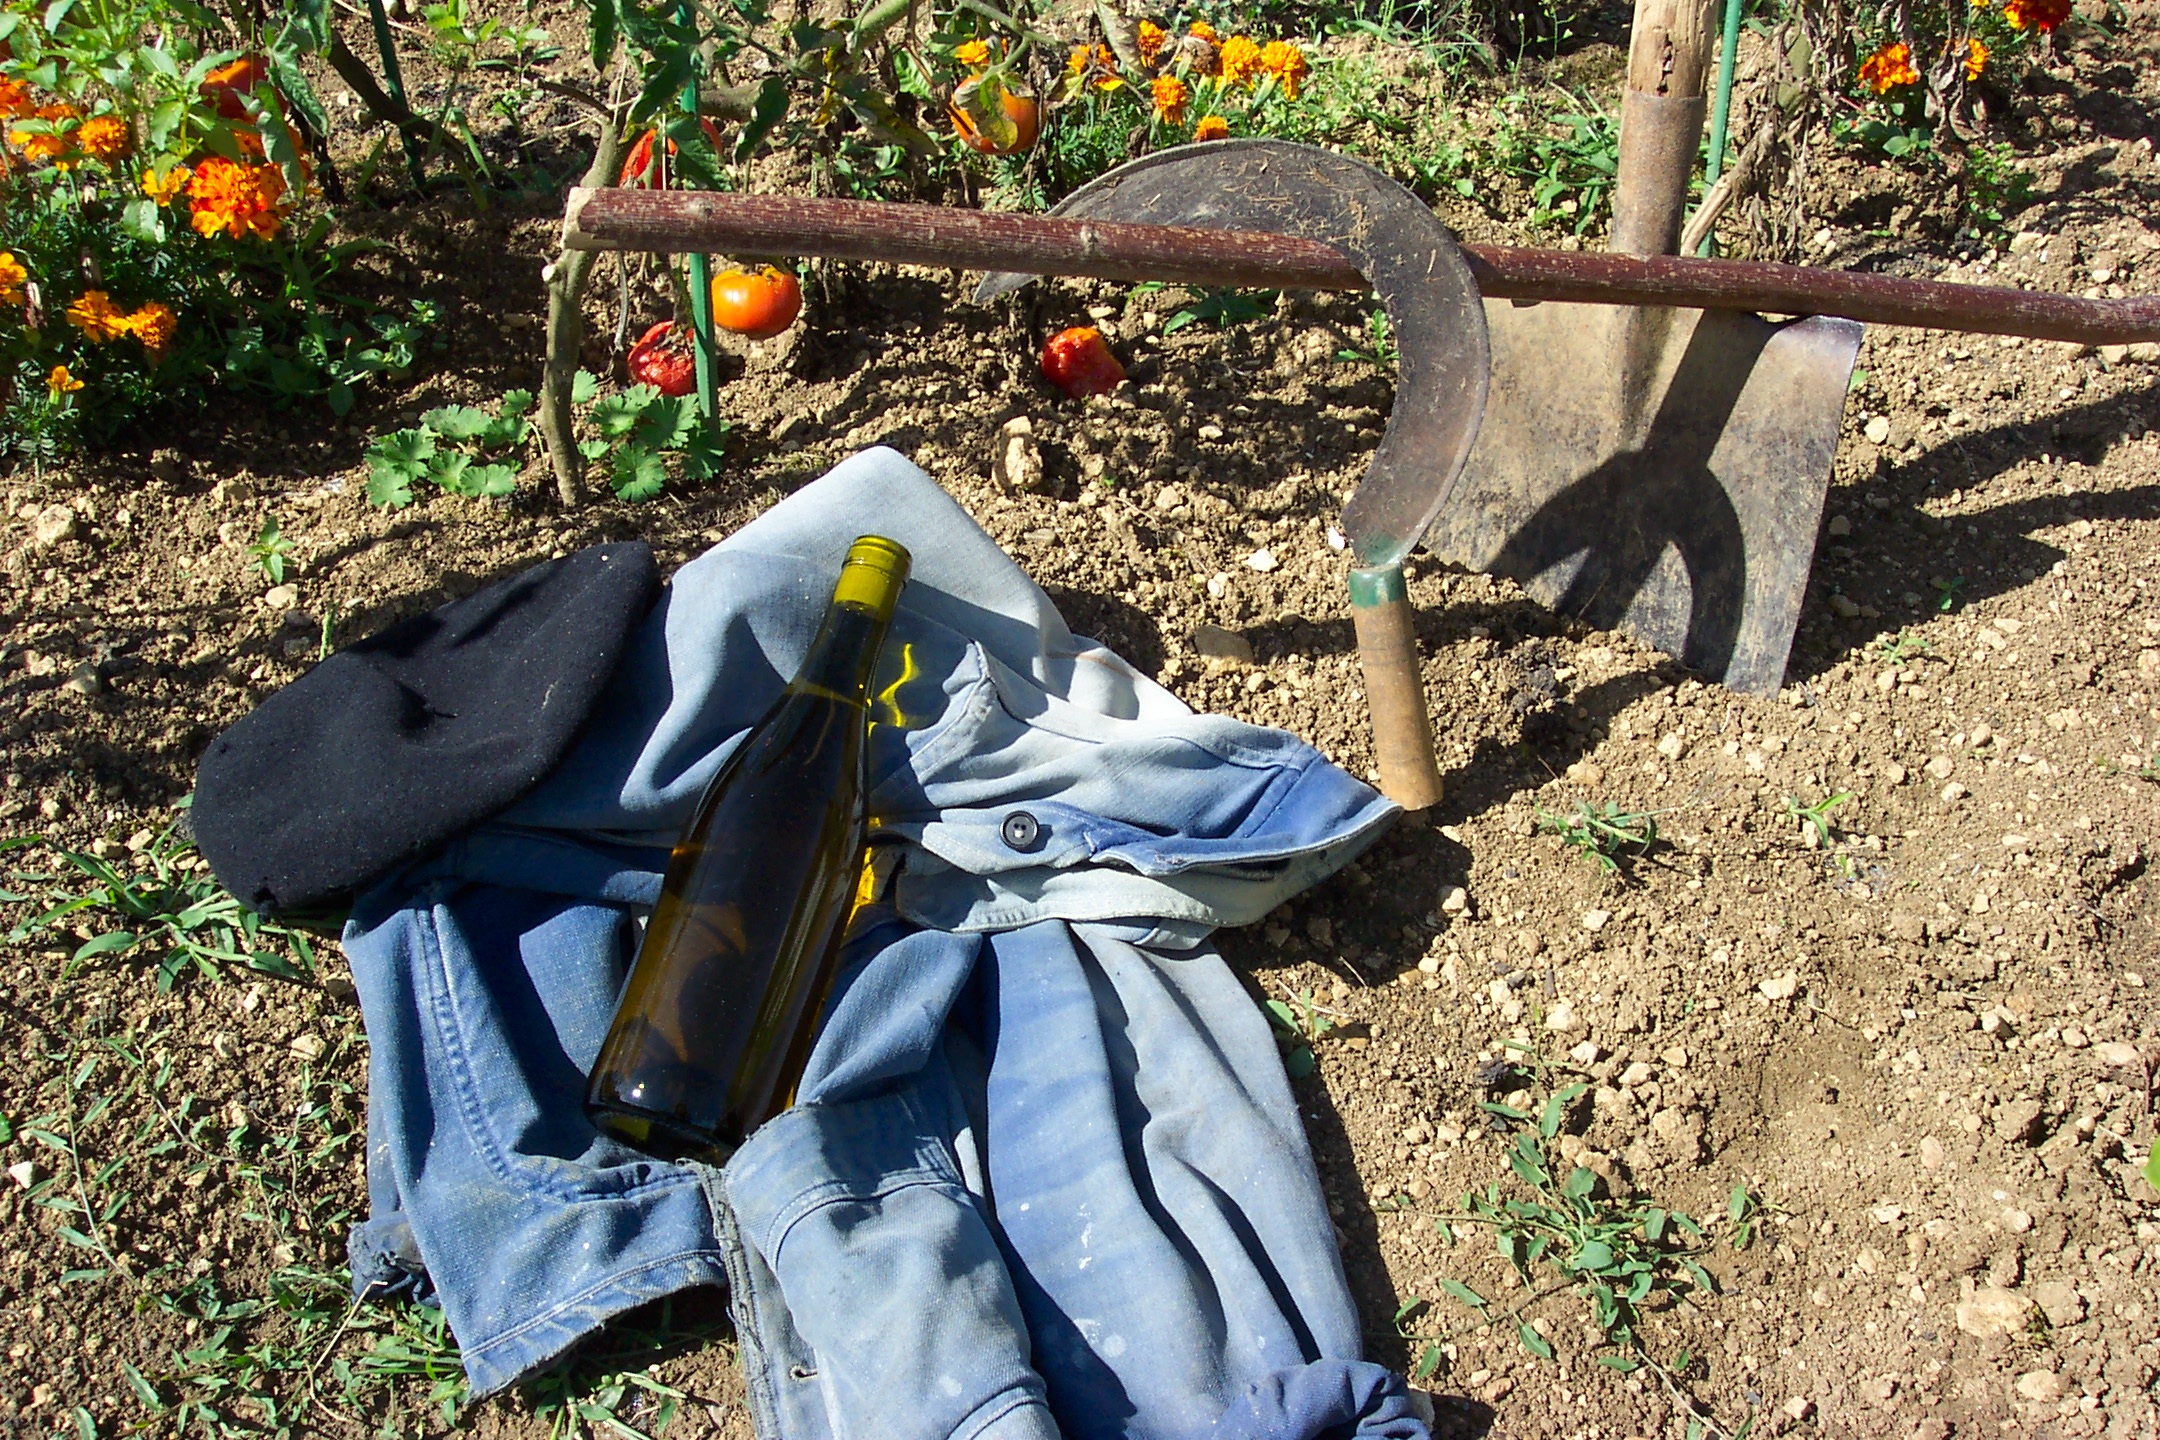
wine, field, leaf, flower, autumn, bottle, garden, beret, gardening, gardener, serpe